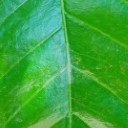
Label: Healthy